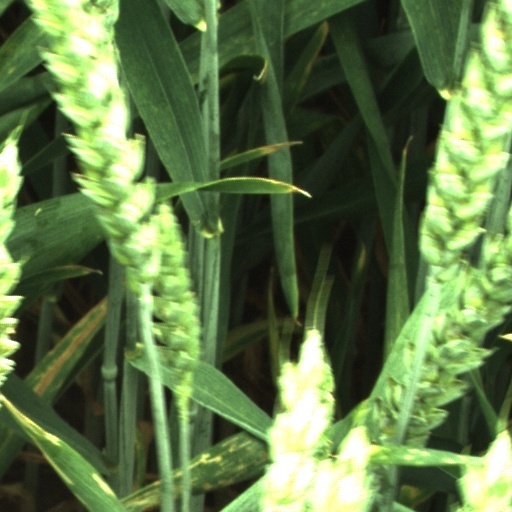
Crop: wheat